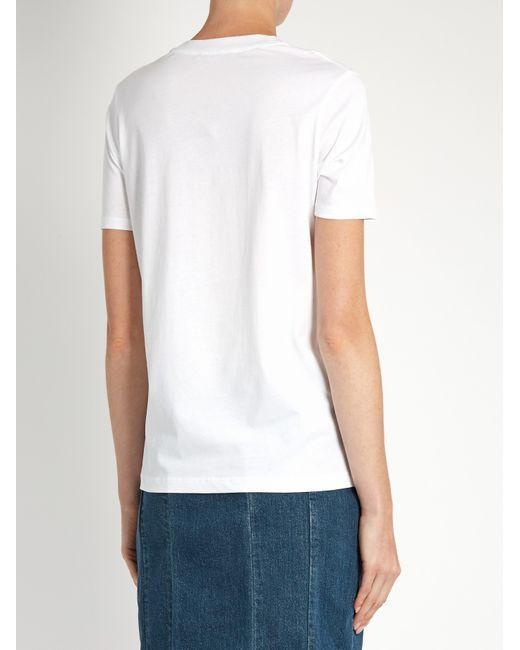
Zivilkleidung Set weißes Hemd mit blauer Leinenhose